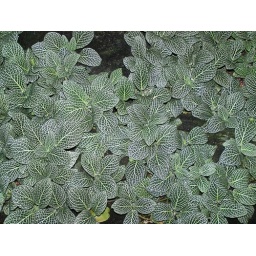
OMG I soo have this plant at home in my green room! love it!